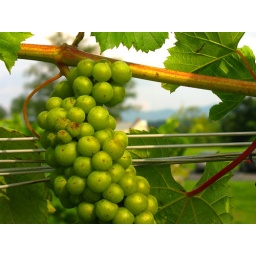
An attempt to get a picture of the grapes with the mountains in the background.